Benjamin Herder

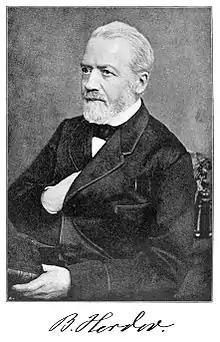
Benjamin Herder

Benjamin Herder (31 July 1818 – 10 November 1888) headed the Verlag Herder from 1856 until 1888. He was the brother of Karl Raphael Herder and the son of Bartholomäus Herder.